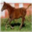
Label: horse